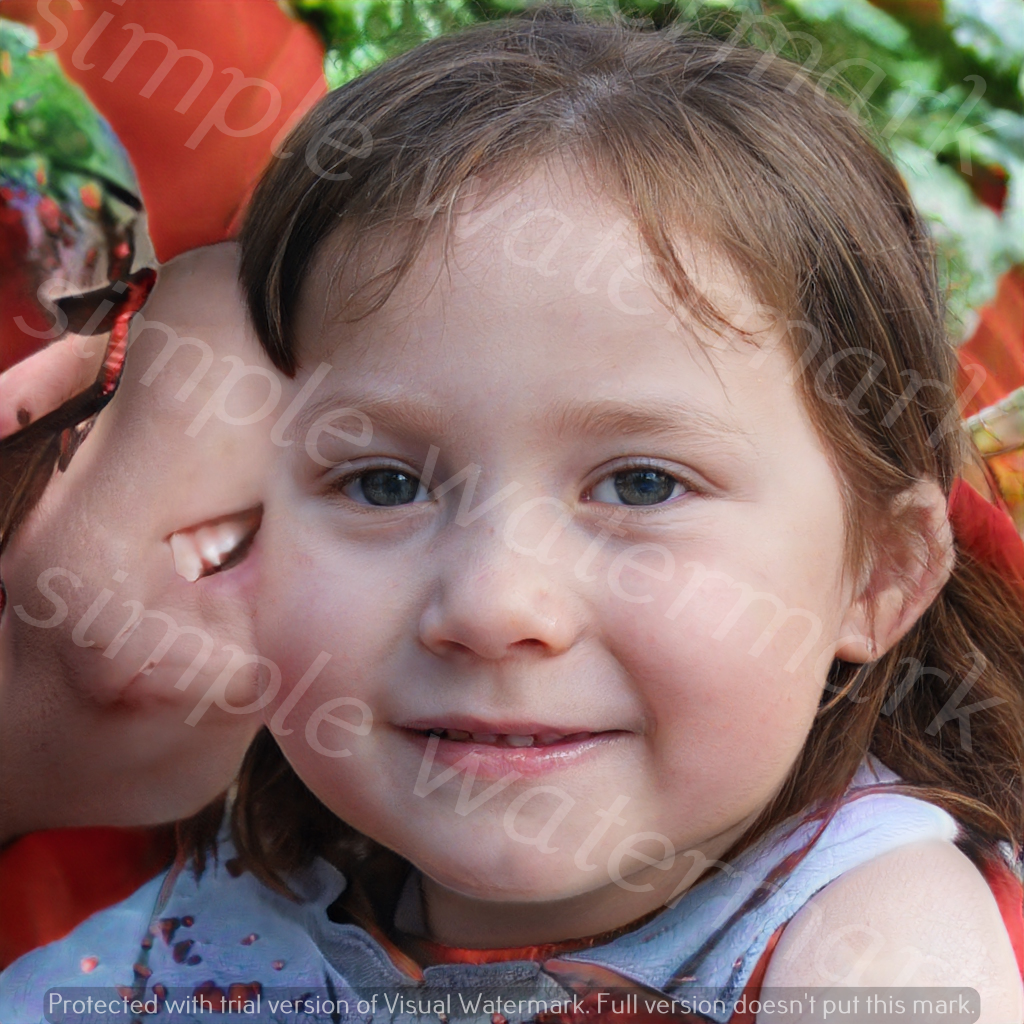
Label: Watermark